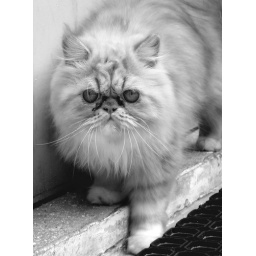
A cute cat i came across in Thulusdhoo.